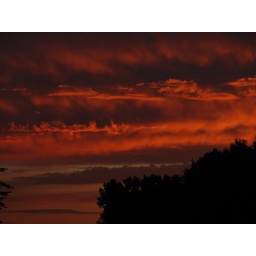
pink sky over PC